Cabinet des Modes

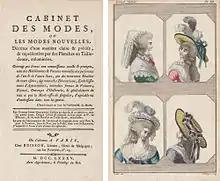
Cabinet des Modes, 1785.

Cabinet des Modes, with the title La Magasin des Modes Nouvelles Francaises et Anglaises (or Magasin des modes for short) in 1786–1789, and Le Journal de la Modet et du Gout in 1790–1793, was a French fashion magazine, published between 1785 and 1793. It is recognized to be the first fashion magazine.